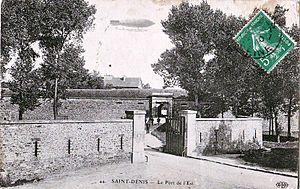
Carte postale ancienne éditée par ELD, N° 44SAINT-DENIS (Seine-Saint-Denis - France)
Le fort de l'Est est un fort militaire conçu pour protéger Paris situé à Saint-Denis, construit entre 1841 et 1843, dans le cadre de l'Enceinte de Thiers et comme quinze autres forts détachés. Ce dernier, premier ministre de Louis-Philippe Iᵉʳ, avait fait commencer les travaux dès 1840 sans attendre la loi de finance de 1841 qui alloua 140 millions pour réaliser une immense ceinture de défense. Près de 25 000 ouvriers y travaillèrent. L'évolution de l'artillerie rend rapidement obsolètes ces fortifications et on parle de céder l'enceinte dès 1882. En 1919, l'ouvrage est cédé à la mairie de Paris pour 100 millions de francs. En 1953, la zone non ædificandi est abrogée.